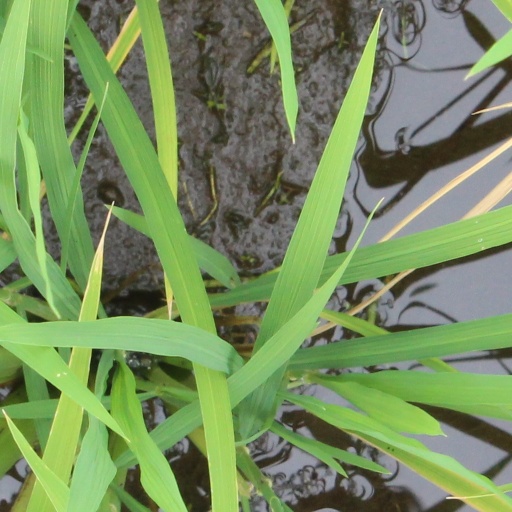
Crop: rice